Daniel Pratt (New York politician)

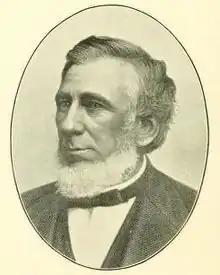
Daniel Pratt

Daniel Pratt (1806 Washington County, New York – July 23, 1884 Syracuse, Onondaga County, New York) was an American lawyer and politician.